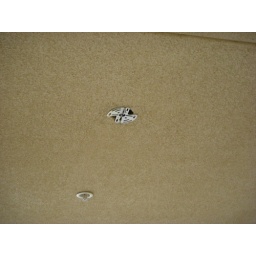
Exit sign near elevator, first sloor, 4th street side of building. Needs to be replaced.